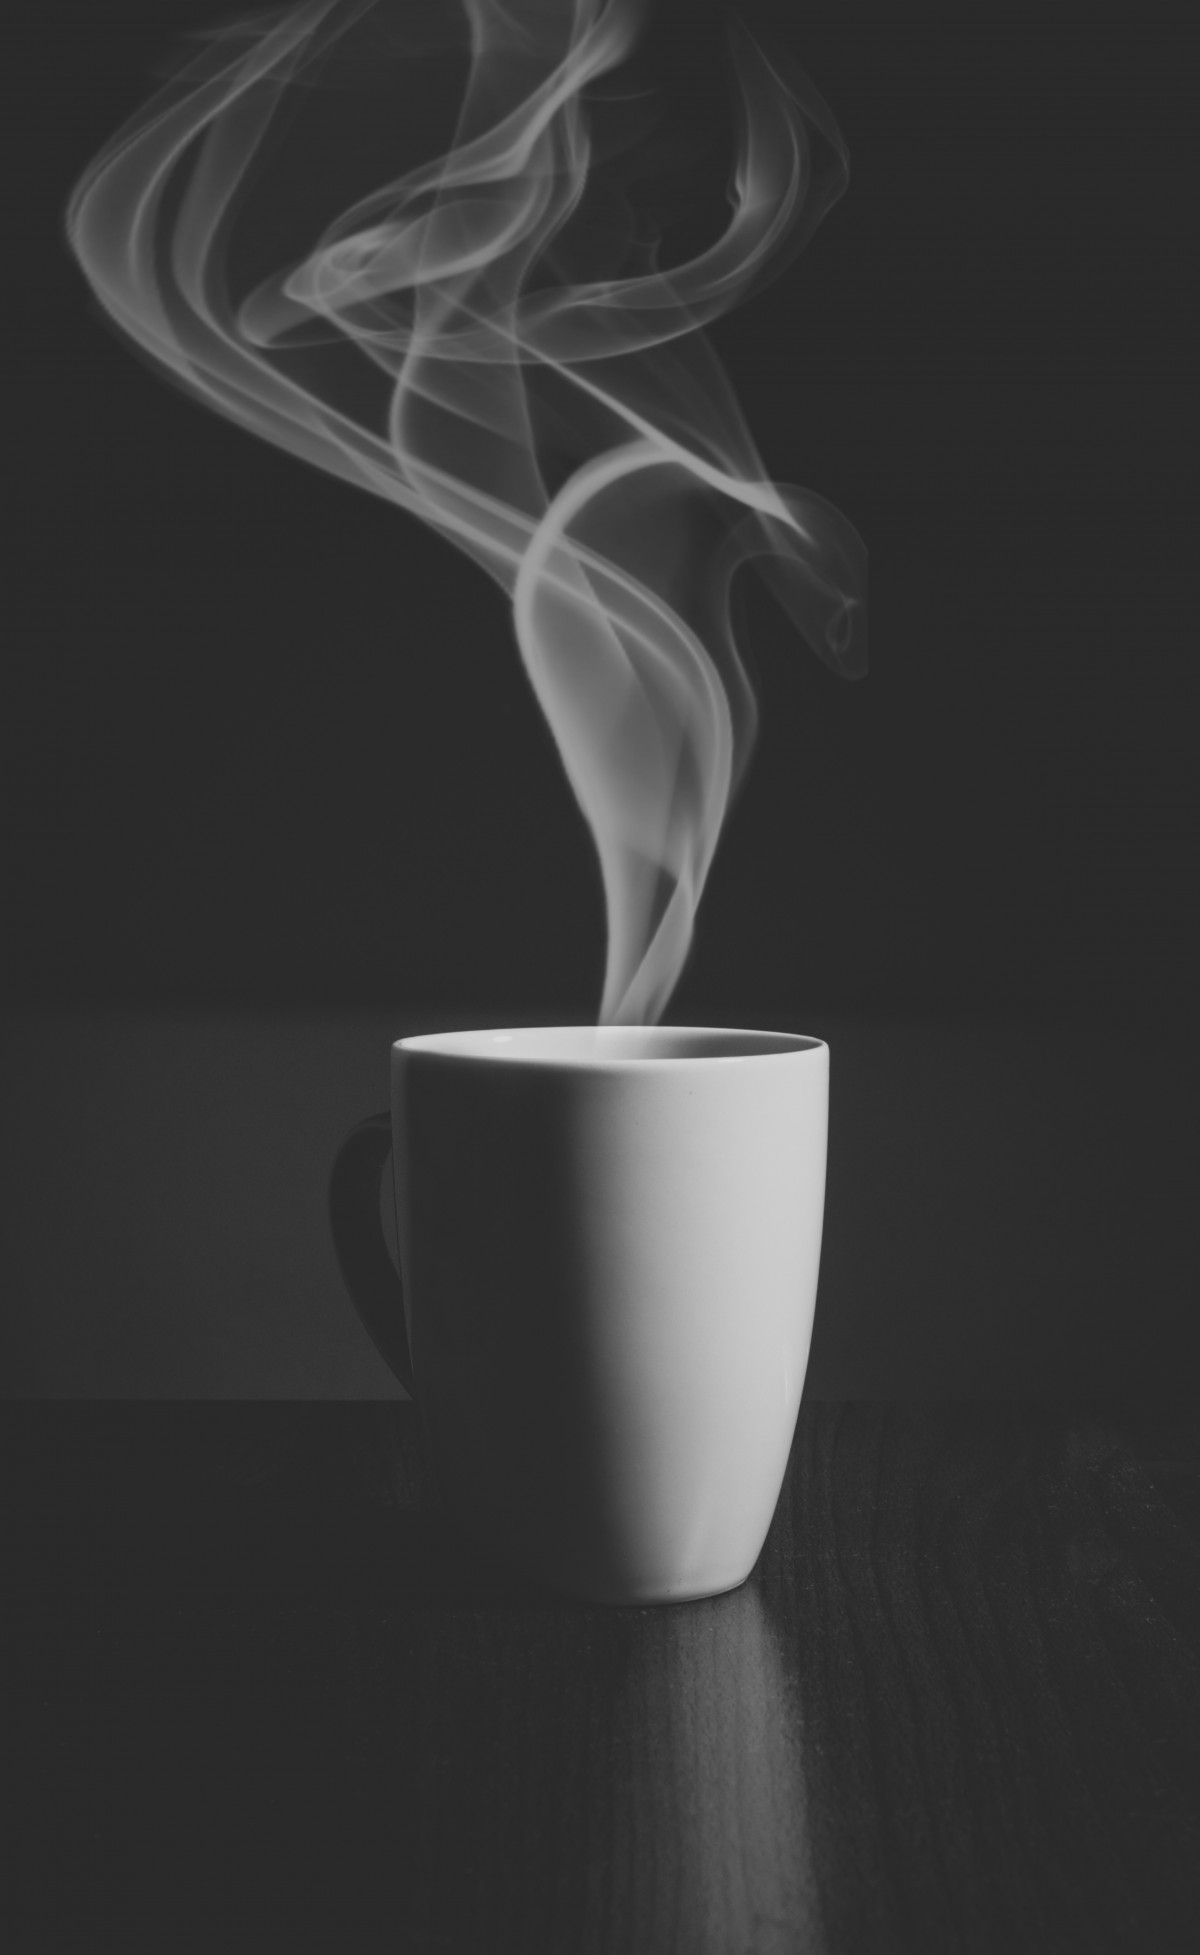
Tags: black and white, smoke, cup, arm, lighting, shape, still life photography